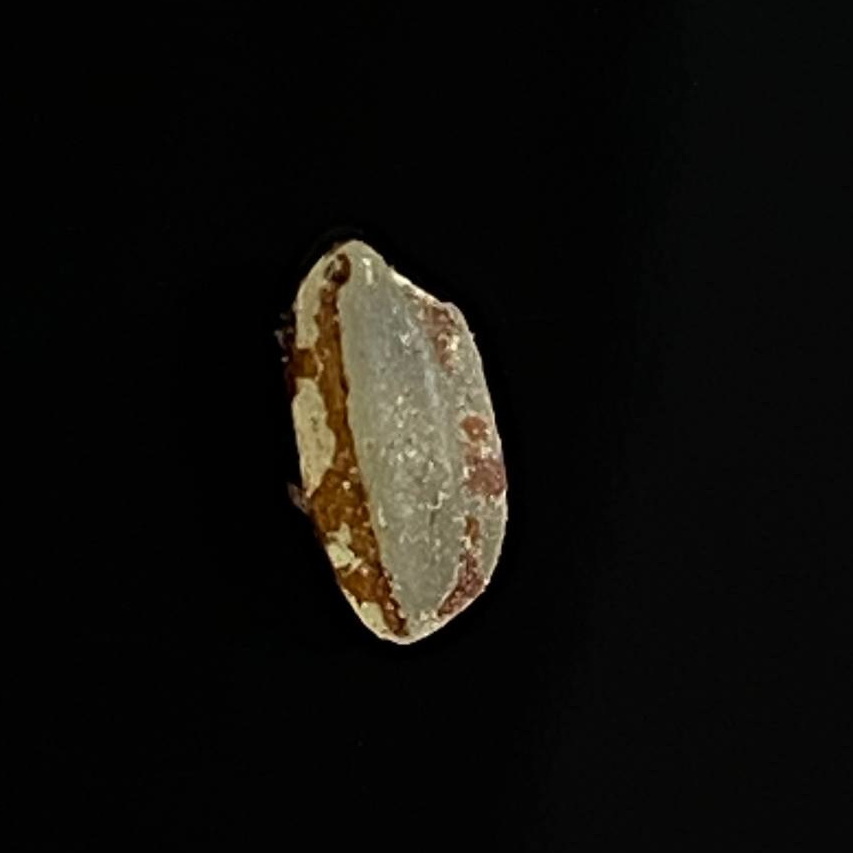
Rice variety: Lal_Aush